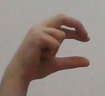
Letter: thal